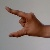
The image shows a hand gesture representing the letter 'Z' in Indian Sign Language.